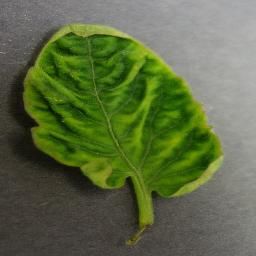
Label: Tomato___Tomato_Yellow_Leaf_Curl_Virus